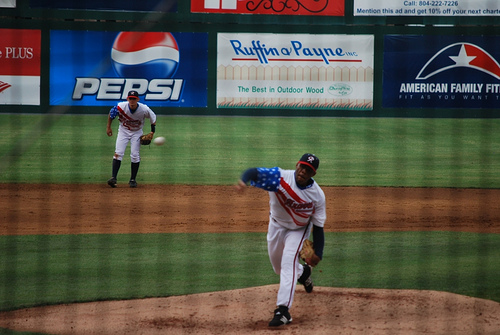
người đàn ông áo trắng đang chơi bóng chày trên sân